Mary Gibbs (actress)

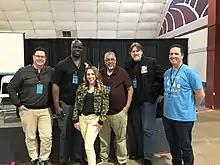
2022 Bakersfield Mouse-Con Heroes of Extinction panel

Gibbs returned to acting in 2022, voicing the character of Janessa Jensen in the audio-drama series "Heroes of Extinction" for "Adventurous Ideas, LLC". In January 2022, Gibbs spoke on a panel at the Bakersfield Mouse-Con event about the project alongside other actors and producers of the series: Jason Braden, Isaac C. Singleton Jr., Jerry Cornell, C. Andrew Nelson, and Joshua C. Shaffer.